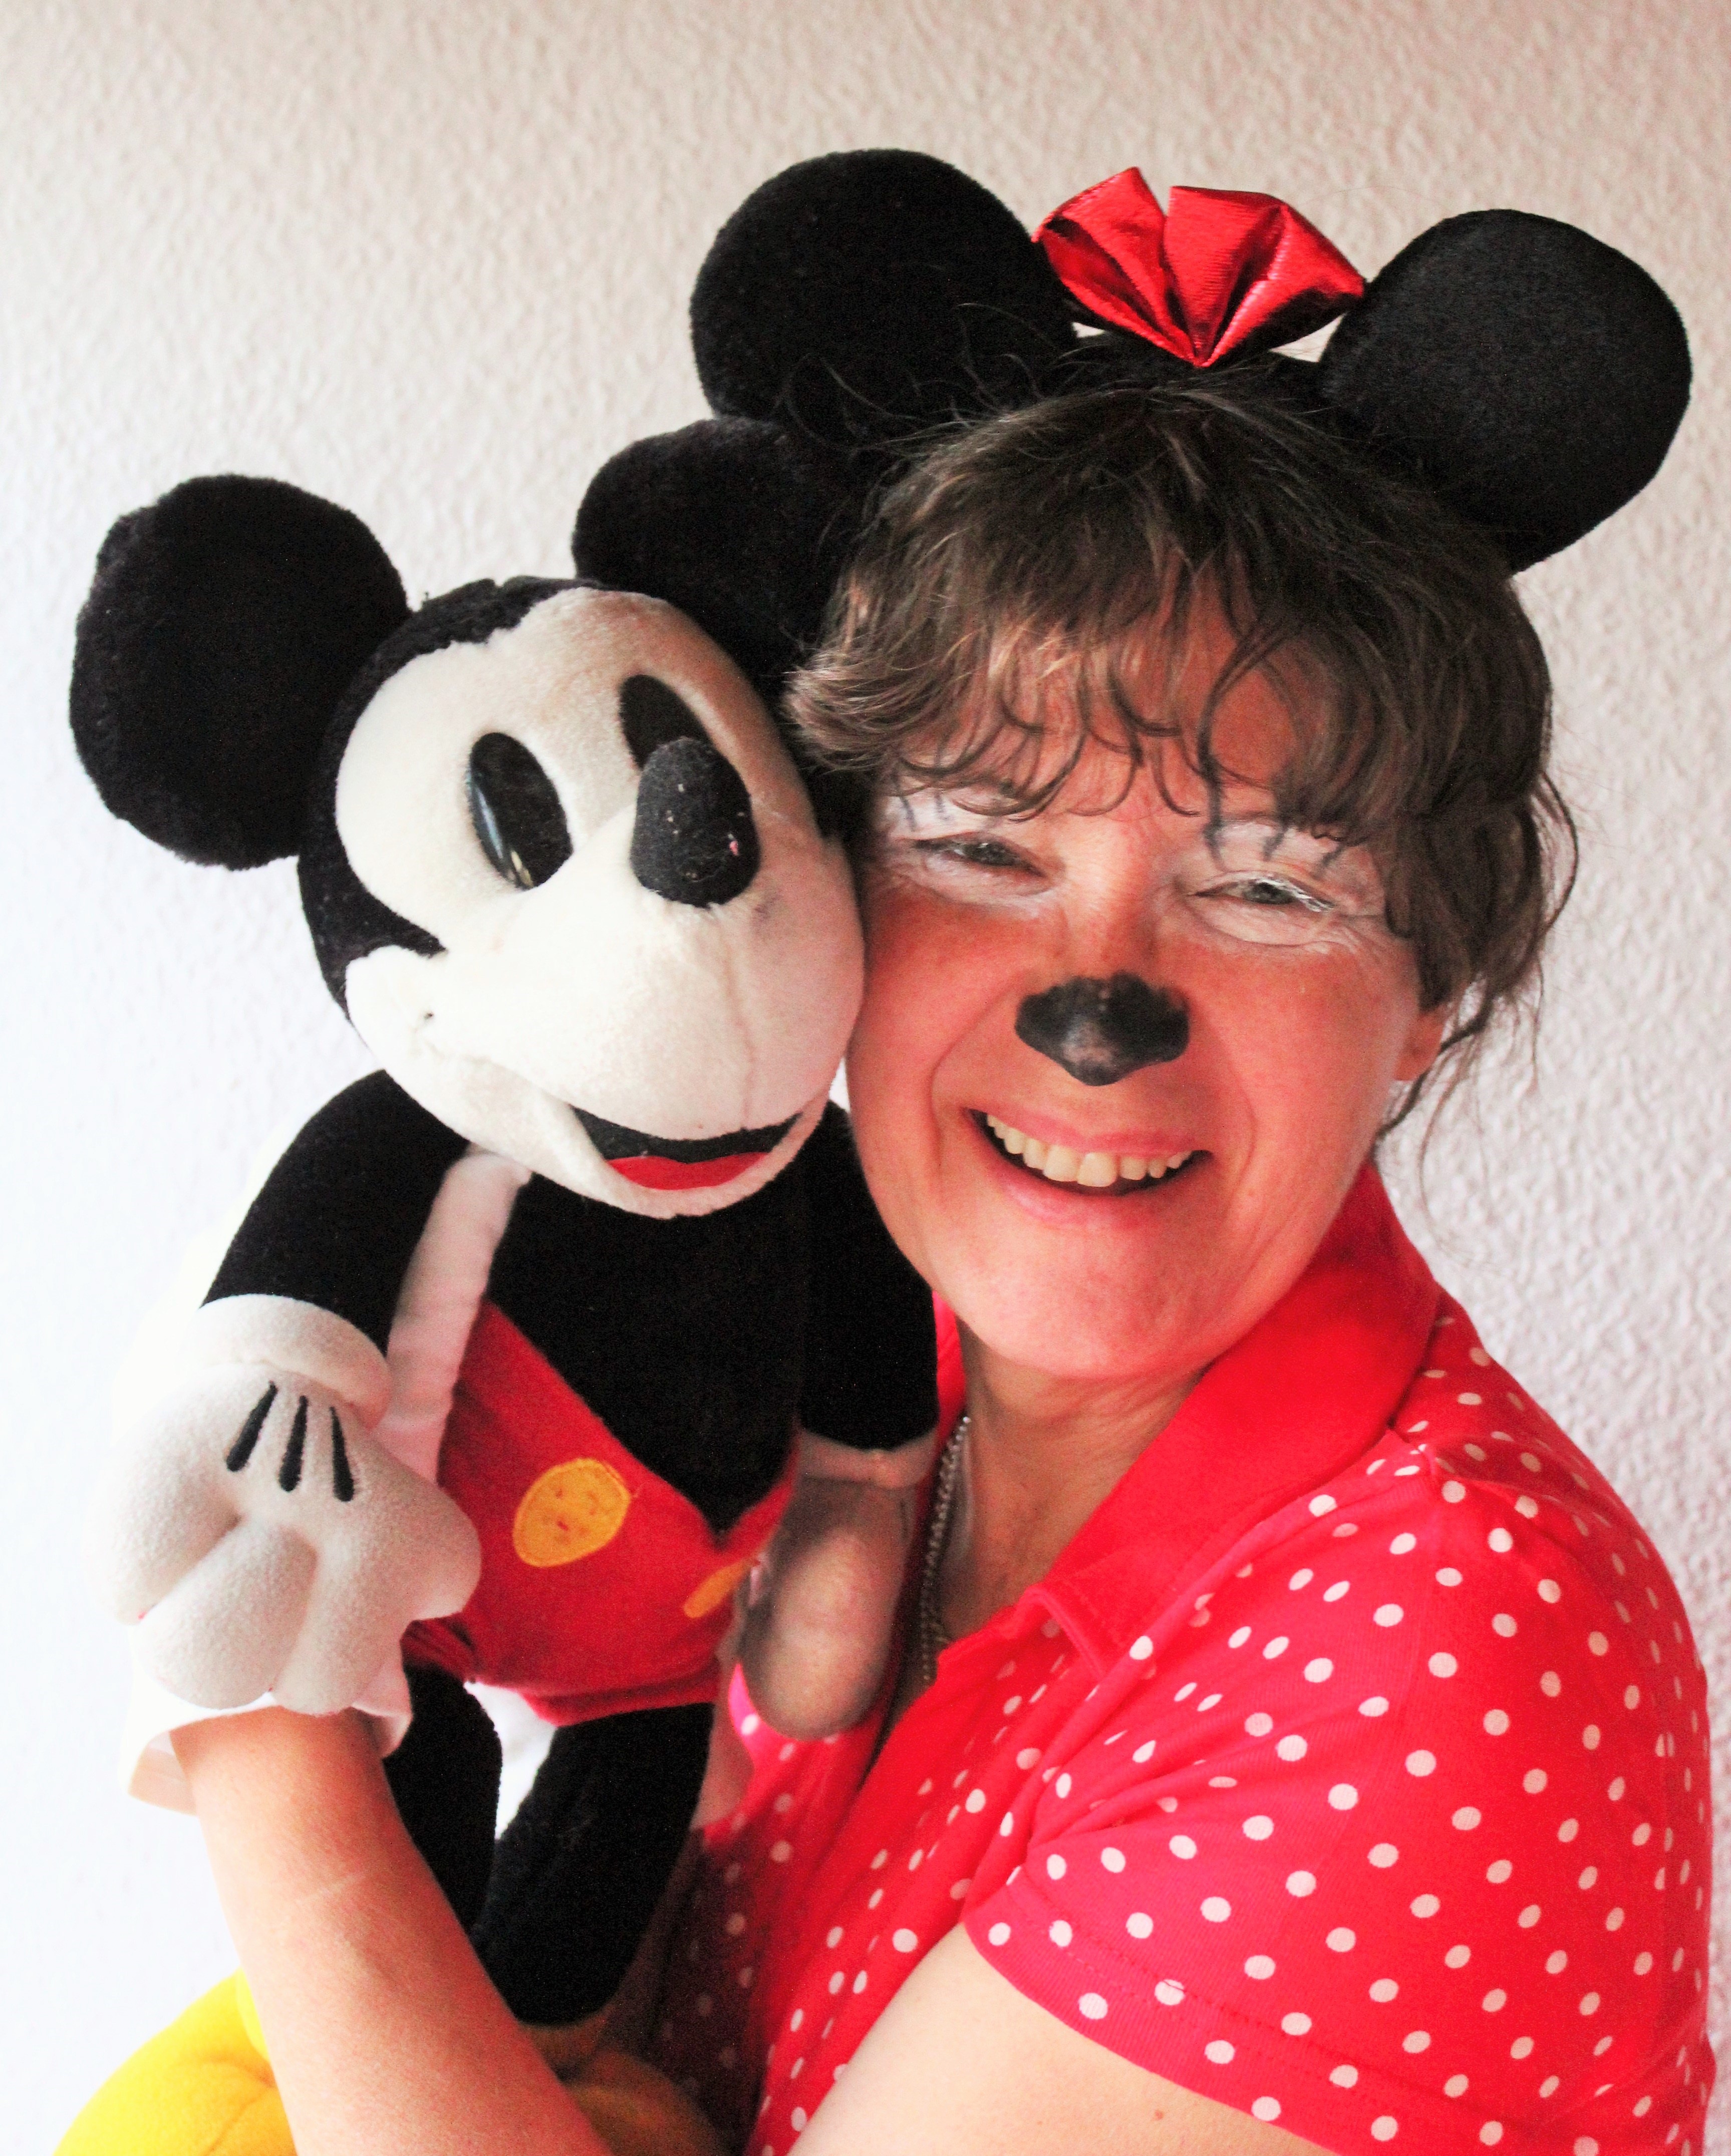
girl, woman, sweet, portrait, carnival, toy, dressed up, face, nose, costume, melted, panel, costumes, cartoon character, dress up, stuffed toy, mickey mouse, fifth season, minnie and mickey, micky mouse